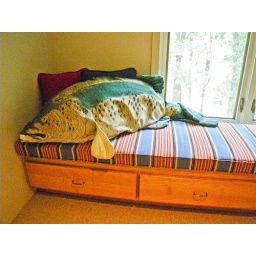
photos taken from our lake house search begining in richard chamberlain lake in texas.